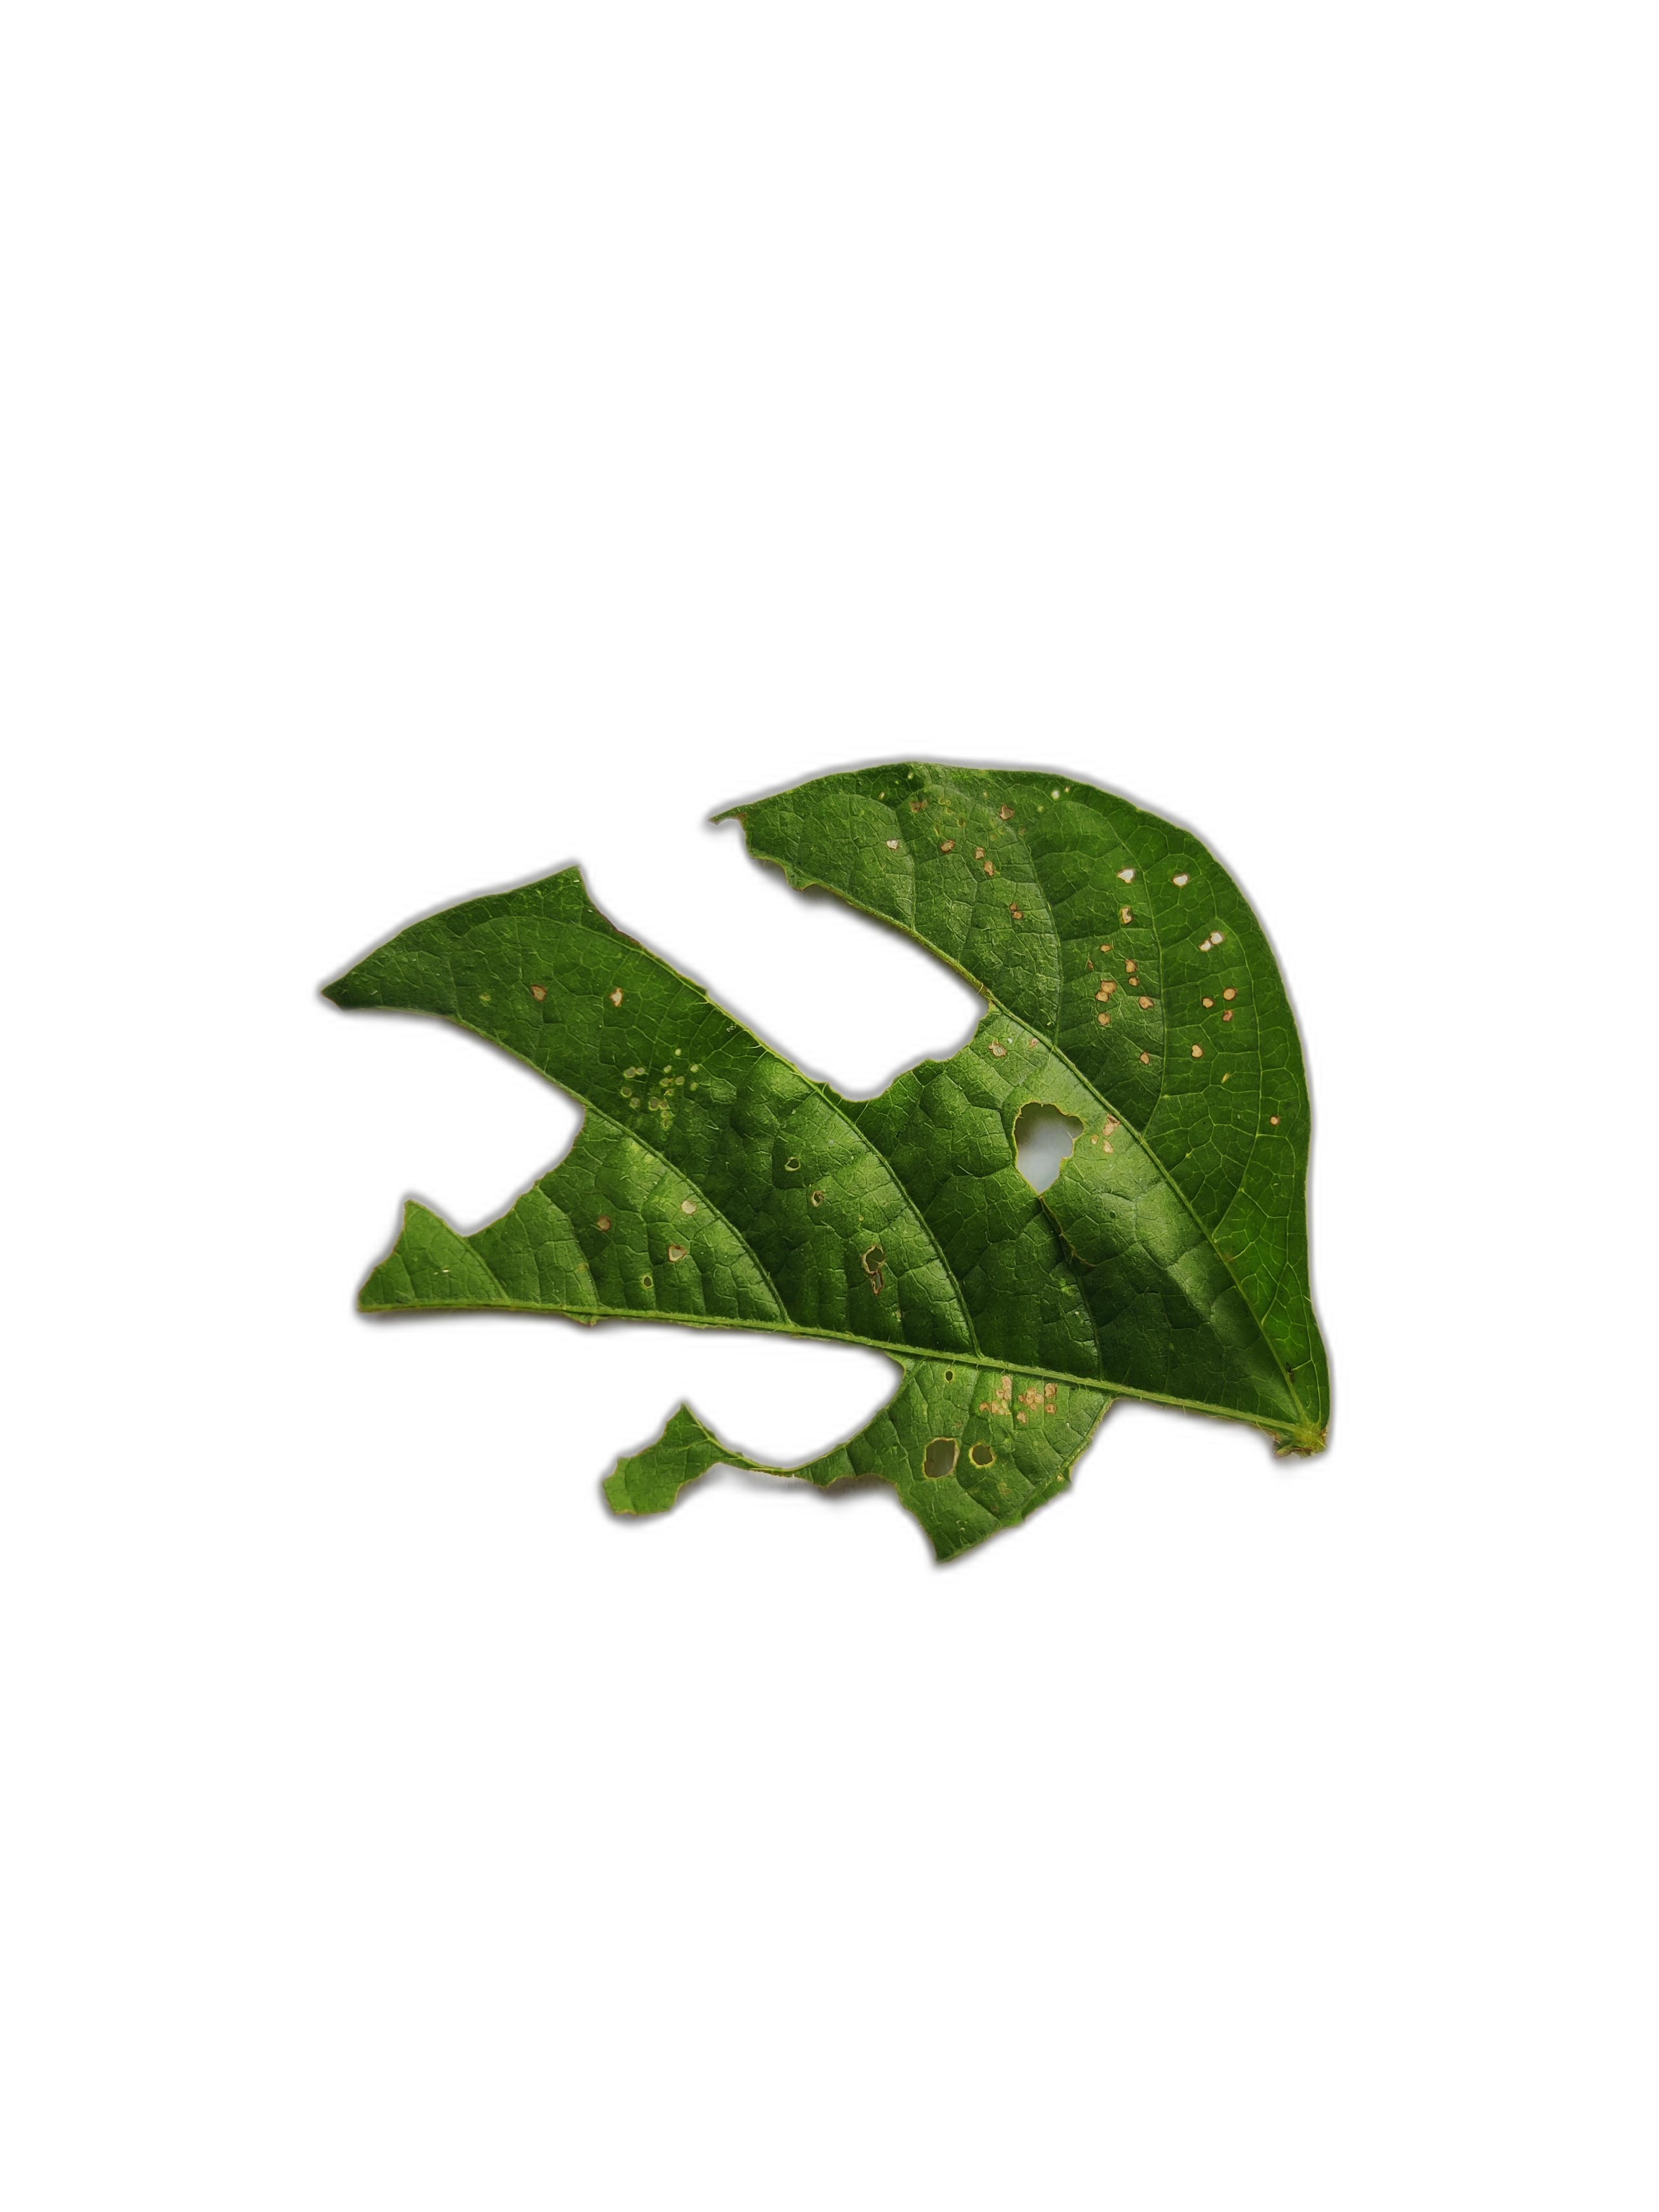
Label: Cercospora leaf spot